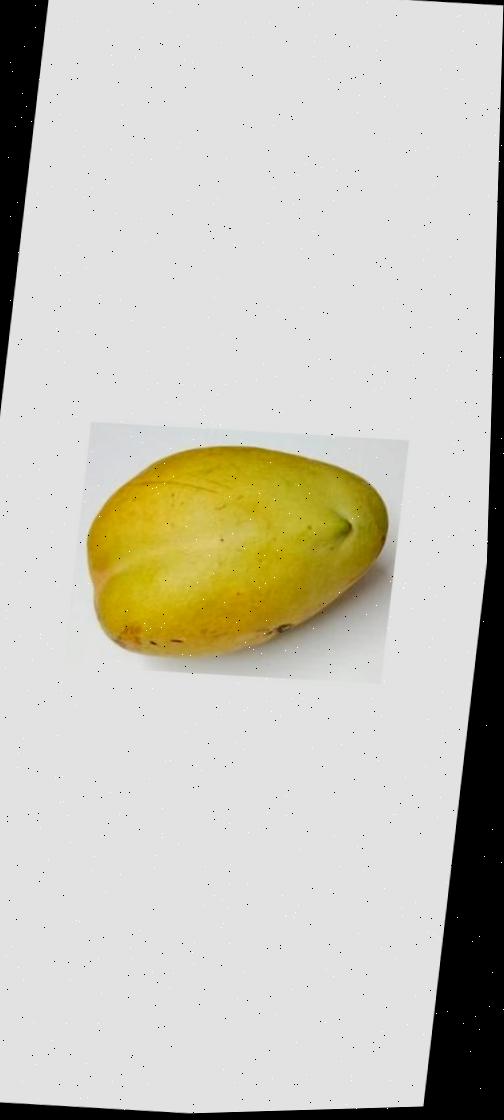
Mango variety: Bari-11